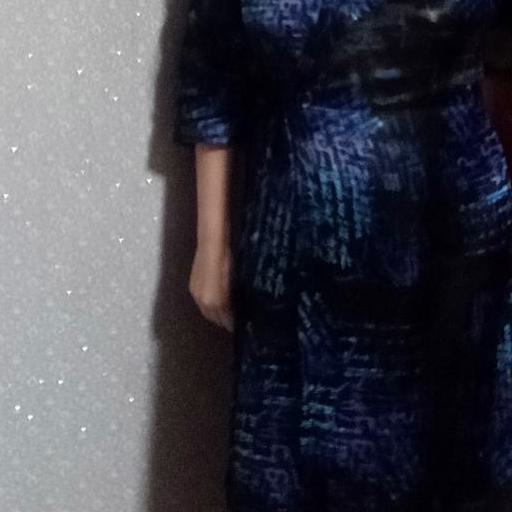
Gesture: no_gesture